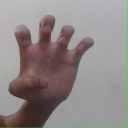
अक्षर: झ